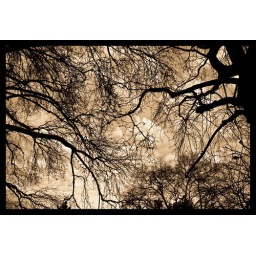
Botanic garden - big tree in the sky